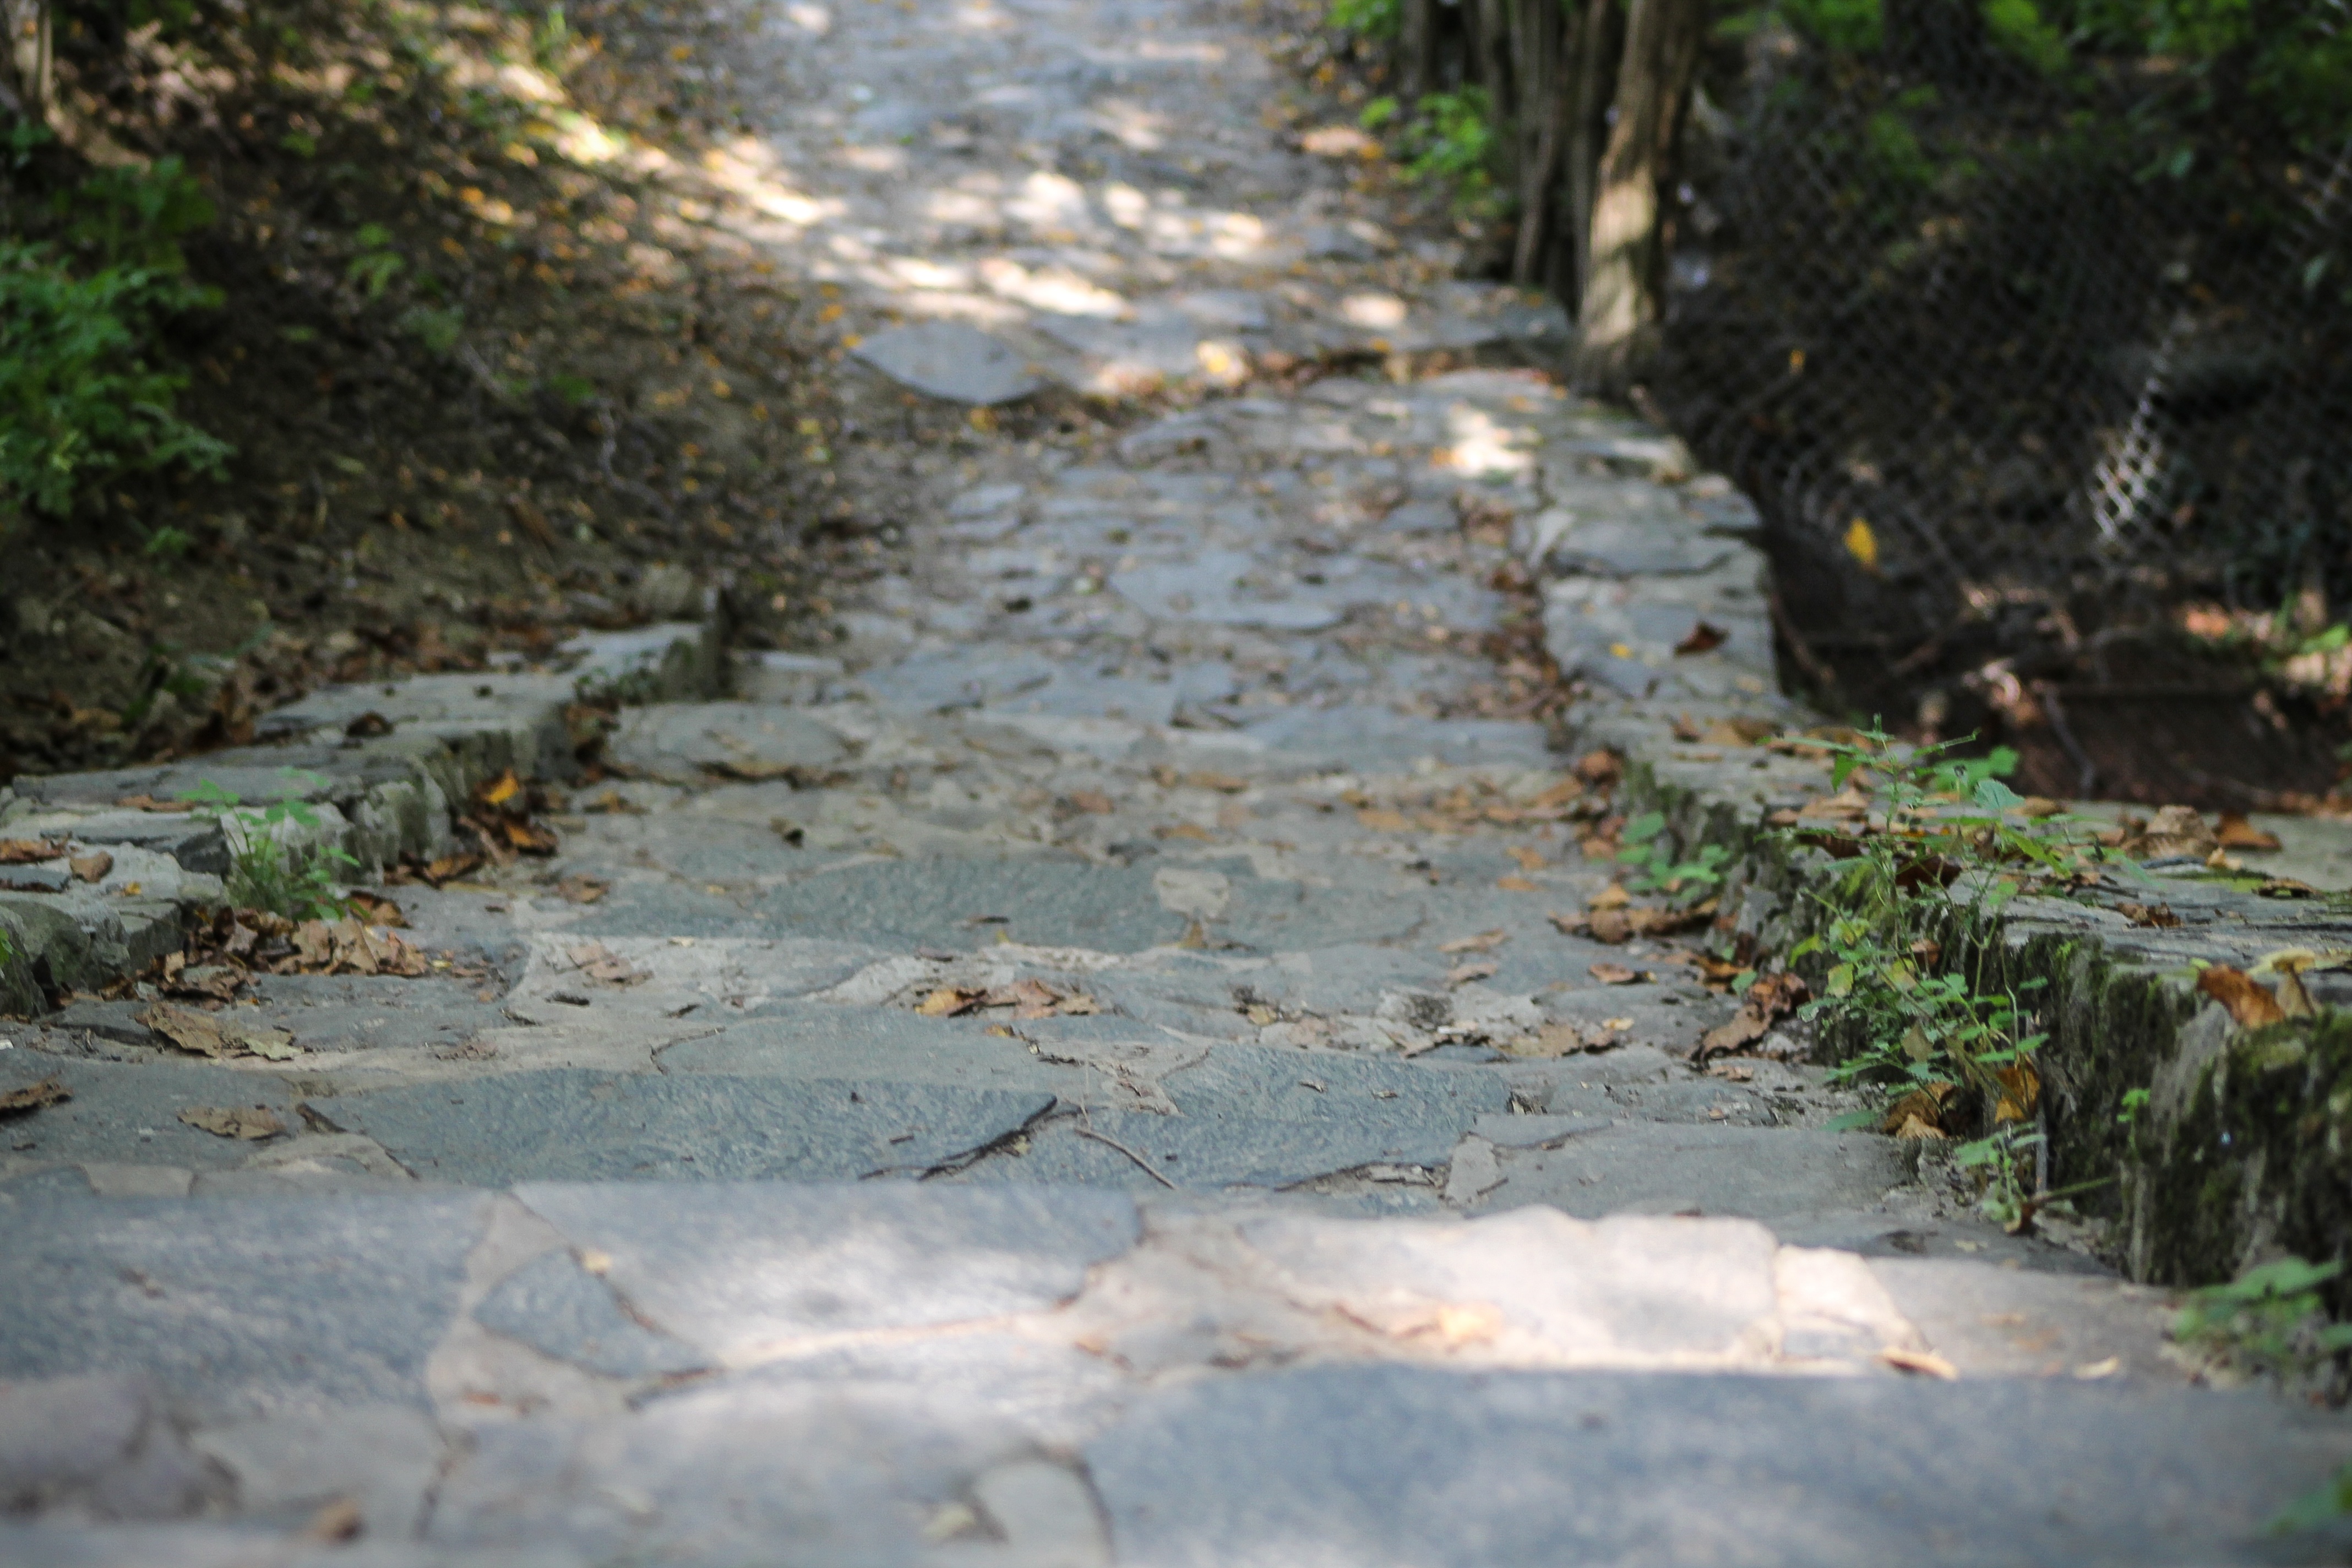
landscape, nature, forest, wood, hiking, trail, stair, sidewalk, wall, asphalt, walkway, foliage, stream, color, autumn, backyard, soil, trees, autumn mood, leaves, tour, seasons, deciduous, down, yard, mood, autumn leaves, brown leaves, yellow leaves, driveway, progress, colorful leaves, avar, road surface, climbing stairs